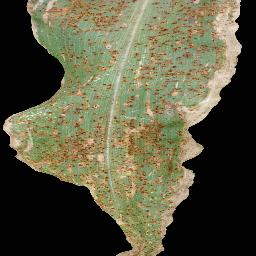
Label: Corn___Common_rust